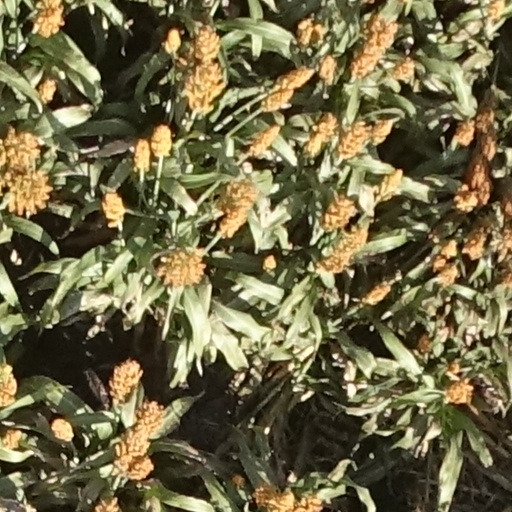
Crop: sorghum